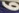
Number: 6